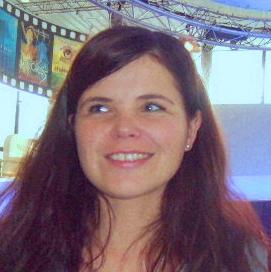
Age: 36